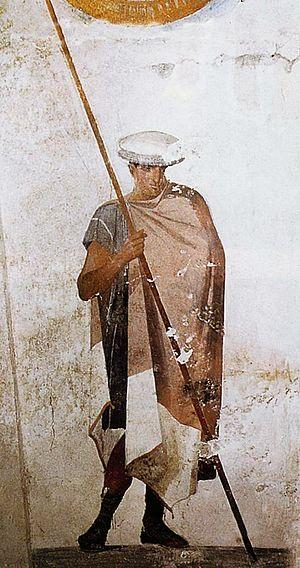
La peinture de la Grèce antique couvre toute la période de la Grèce antique, depuis l'âge du bronze, puis les époques archaïque, classique et hellénistique. Sur cette longue durée, du Xᵉ au Iᵉʳ siècle avant l'ère commune, elle s'est métamorphosée sous toutes les formes qu'elle a prises, qu'il s'agisse de la peinture sur céramique — qui demeure la partie la mieux conservée de cette pratique artistique — sur panneaux ou murale et parfois sur stèles. La peinture grecque n'est donc pas confinée au support bi-dimensionnel, puisque l'essentiel se trouve sur des céramiques, avec, pour chacune, un volume particulier sur lequel la peinture s'inscrit et avec des petits reliefs qui, parfois, la complètent.